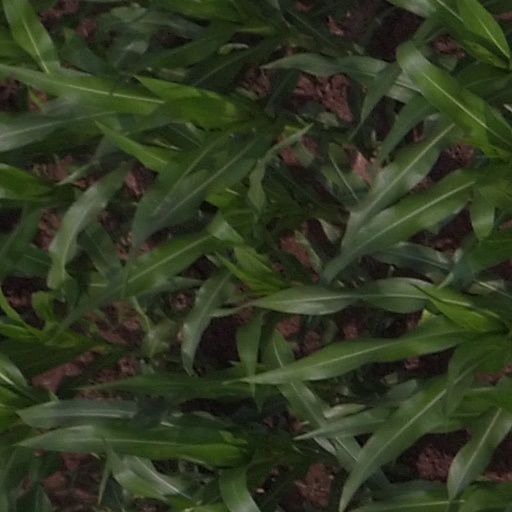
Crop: maize; corn